Wonderbound

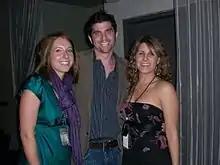
Kairee Sawyer Tormoehlen, Mikey Goldenberg, and Lori Miller of Alice 105.9 at the 25 to Watch party

When BNC was founded in 1992 it hired professional dancers only on an "as-needed" basis. In 2002 BNC began to perform professionally maintaining a full-time professional company for the duration of its 25-week session, with only five dancers the first year.